Cross

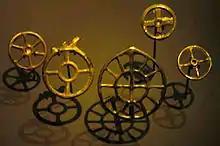
Bronze Age "wheel pendants" in the shape of the "sun cross" (Urnfield culture, 2nd millennium BC).

Due to the simplicity of the design (two intersecting lines), cross-shaped incisions make their appearance from deep prehistory; as petroglyphs in European cult caves, dating back to the beginning of the Upper Paleolithic, and throughout prehistory to the Iron Age.